Fukan zazengi

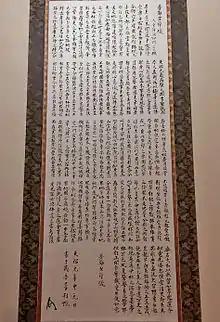
Reproduction of the Tenpuku version of Dogen's Fukanzazengi, originally produced in 1233

Fukan zazengi, also known by its English translation Universal Recommendation for Zazen, is an essay describing and promoting the practice of zazen written by the 13th century Japanese Zen monk Eihei Dōgen. The date of its composition is unclear, and the text evolved significantly over the author's lifetime. It is written in Classical Chinese rather than the Classical Japanese Dōgen used to compose his famous Shōbōgenzō.